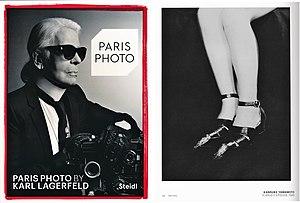
Kansuke Yamamoto est un photographe et poète japonais.